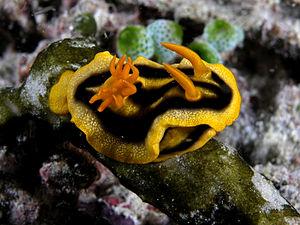
Les nudibranches forment un ordre de mollusques gastéropodes. Ces animaux marins sont caractérisés par leur absence de coquille — d'où leur appellation fréquente de « limaces de mer » — et leurs branchies nues, origine de leur nom.
Chromodoris est un genre de nudibranches de la famille des Chromodorididae.
Le Chromodoris joshi est un nudibranche de la famille des chromodorididés. Il se retrouve aux Philippines et en Indonésie.